Anna Várhelyi

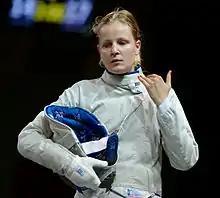
At the 2014 European Championships

Anna Várhelyi (born 4 May 1991) is a Hungarian sabre fencer, and a member of the Hungarian national team.